Bitter Creek (film)

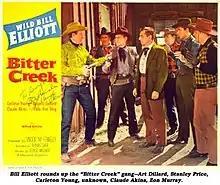

Bitter Creek is a 1954 American Western film directed by Thomas Carr and starring Wild Bill Elliott, Carleton Young, and Beverly Garland. The screenplay concerns a man who sets out to personally avenge the murder of his rancher brother.